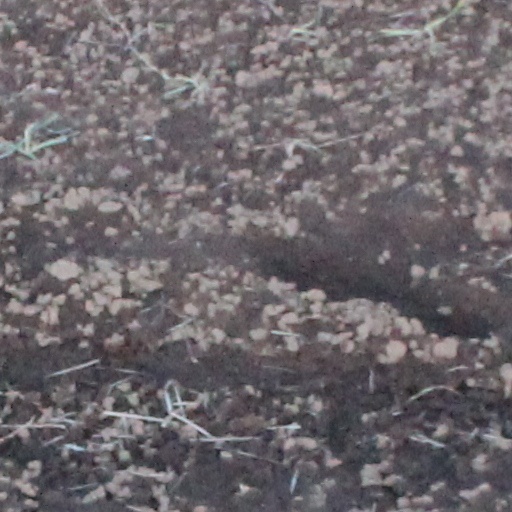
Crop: wheat